Glenn Talbot

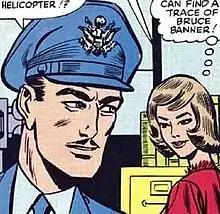
Glenn Talbot

Major (later Colonel) Glenn Talbot is a fictional character appearing in American comic books published by Marvel Comics. Created by writer Stan Lee and artist Steve Ditko, he first appeared in "Tales to Astonish" #61 (November 1964).